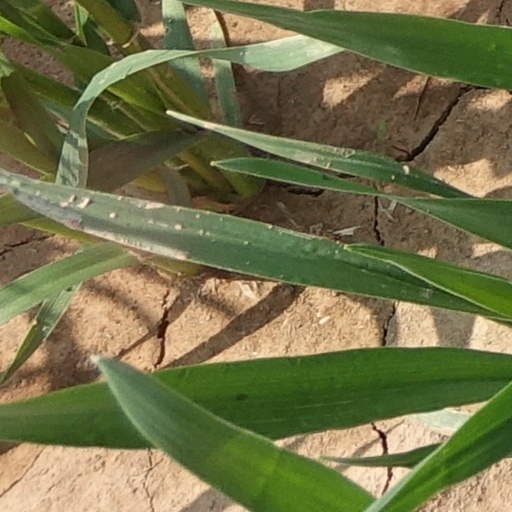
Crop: wheat